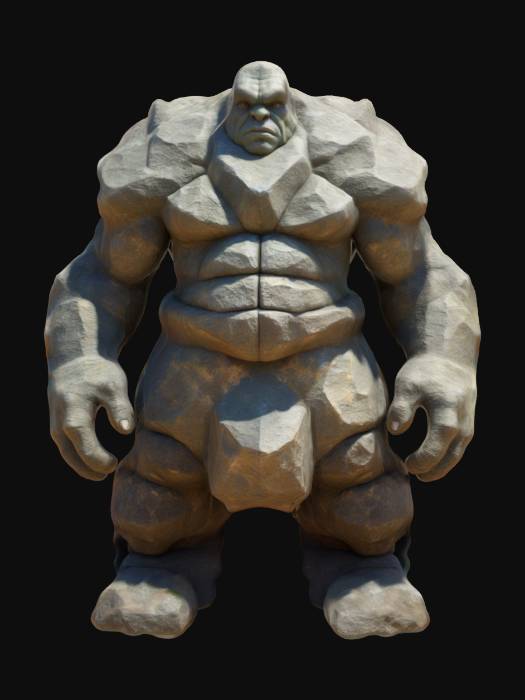
미적 점수 (1~10점): 8